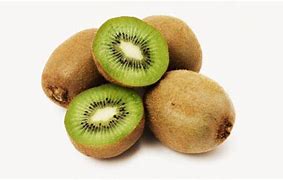
Label: Kiwi